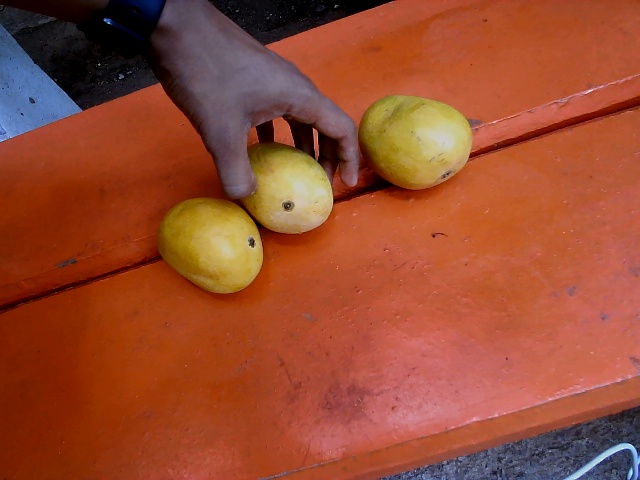
Label: Ripe_Mango